History of Newcastle United F.C.

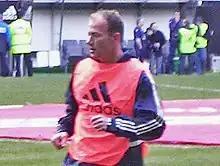
Striker Alan Shearer in 2005

Ex-England manager Bobby Robson was brought in to replace Gullit in September 1999. He ensured Newcastle's survival in the Premiership, but the club remained in the bottom half of the table, finishing 11th in 1999–2000 and 2000–01. Robson, however, built up an exciting young squad, and an unlikely top four challenge emerged in 2001–02 season—Newcastle finished in fourth place.